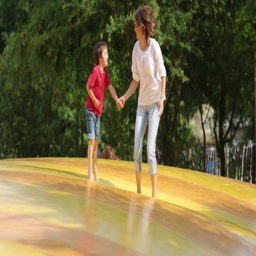
mother and child jumping on a big trampoline , summertime